Gracie Awards

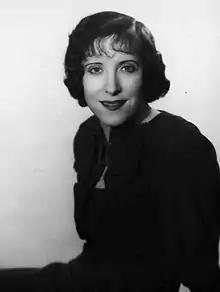
The award's namesake is radio and television star Gracie Allen.

The Gracie Awards ceremony is presented by the Alliance for Women in Media Foundation (AWM), since 1975. The awards are named after radio and television star Gracie Allen. Allen was a successful comedian, entertainer, entrepreneur and activist. As half of the Burns and Allen act, one of the most prominent comedy teams in American history, with husband George Burns, Allen has been a role model for women in media and entertainment.